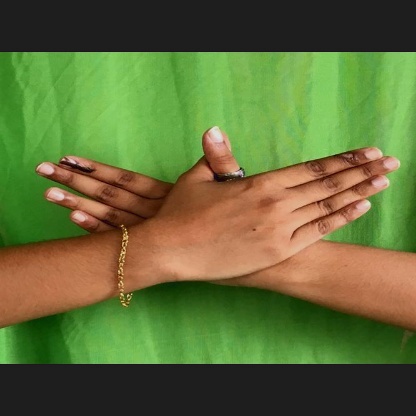
Mudra: Garuda